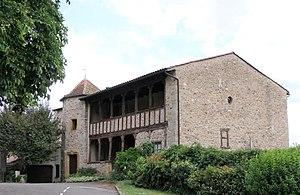
Pouilly-les-Nonains le prieuré
Pouilly-les-Nonains est une commune française située dans le département de la Loire en région Auvergne-Rhône-Alpes.